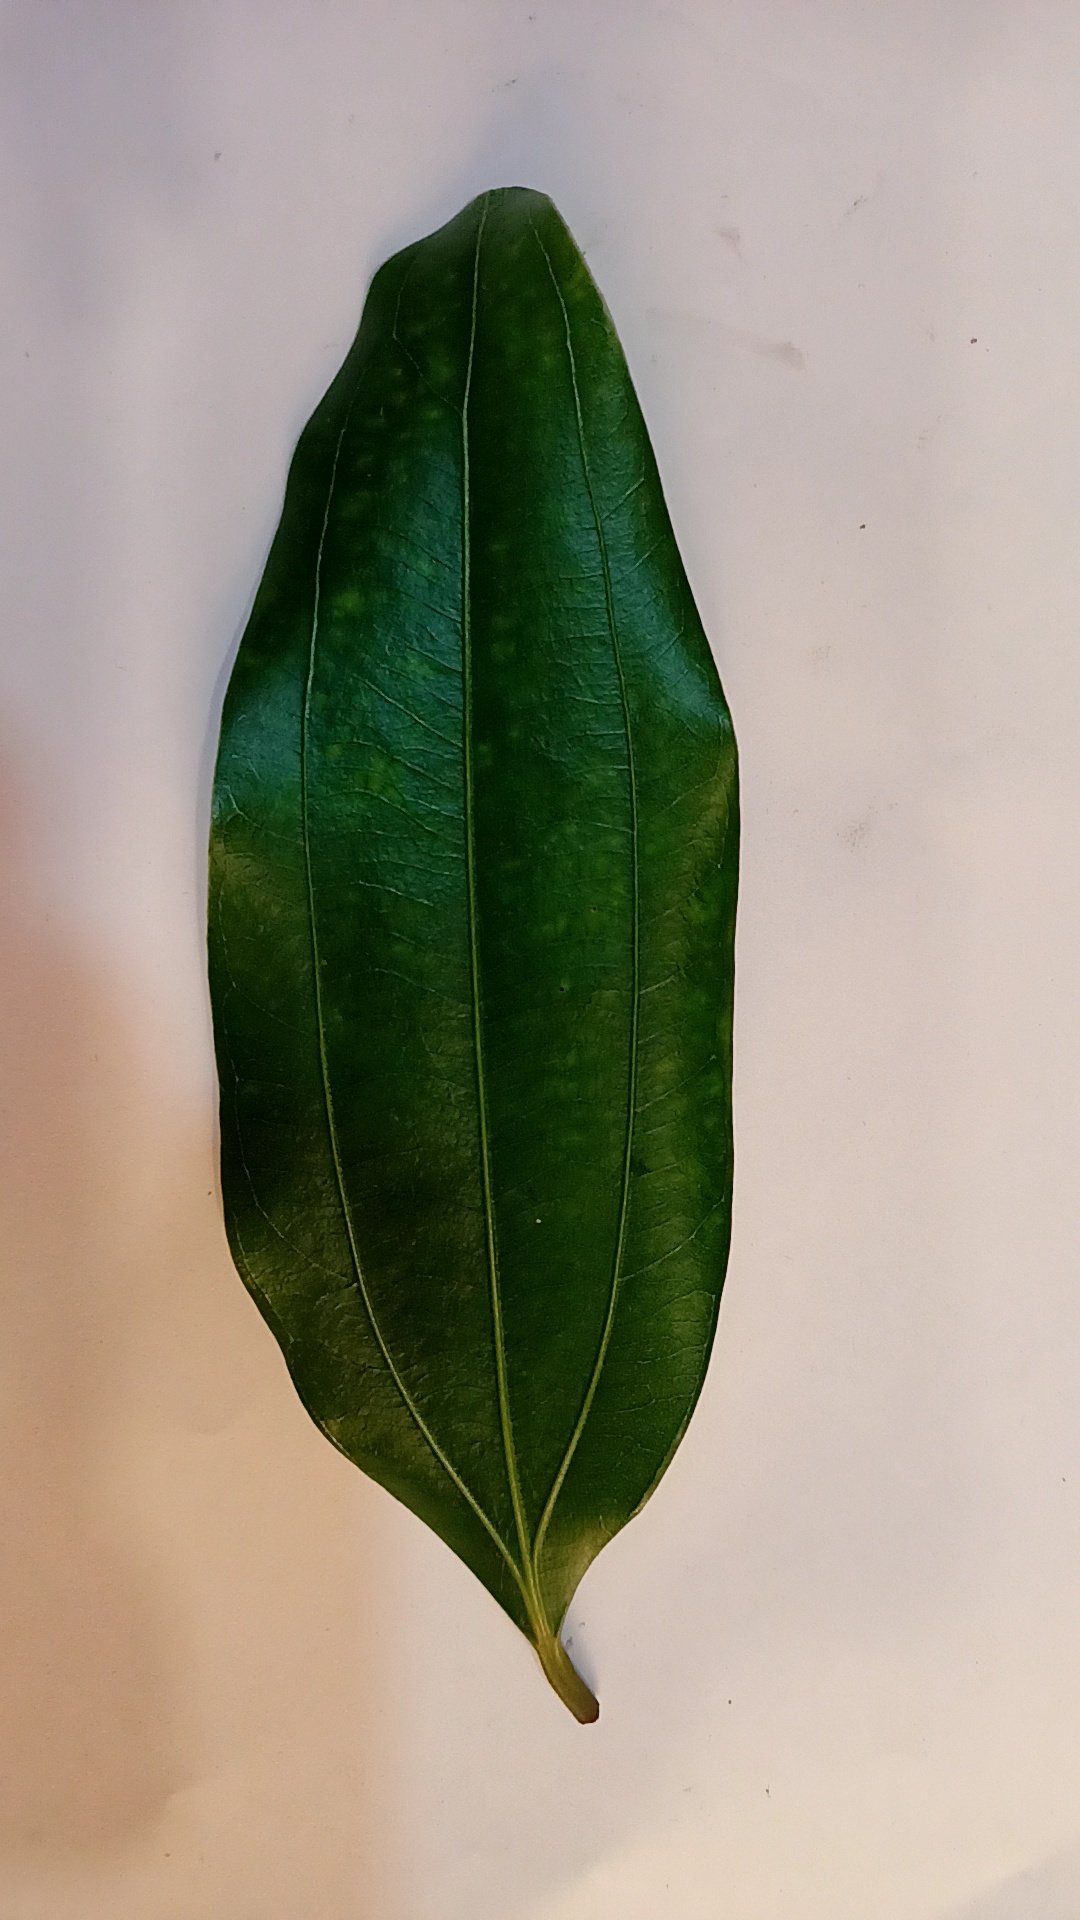
Label: Healthy